National symbols of Pakistan

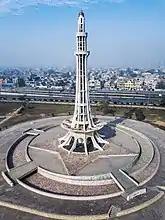
The Minar-e-Pakistan

The Minar-e-Pakistan (Urdu: ; "Mīnār-ĕ Pākistān") which is the national tower of Pakistan also known as "Tower of Pakistan" is a 60 metre tall concrete minaret in Iqbal Park in Lahore. The Minar was built on the site where the Muslim League passed the Lahore Resolution, demanding the creation of Pakistan. Pakistan now celebrates this day as a national holiday each year under the name of Pakistan Day which is also the day in 1956 when the country became the first Islamic Republic in the world. It was designed by Muhammad Wali Ullah Khan and built by Mian Abdul Khaliq Company. The base of the tower is raised about 4 metres from the ground. The next 13 metres form a sculpted, flower-like base and from this point, the Minar tapers as it rises. The base platform is shaped like a five-pointed star and it encloses crescent-shaped pools. It is constructed of reinforced concrete, with the floors and walls rendered in stone and marble.